Jagdgeschwader 3

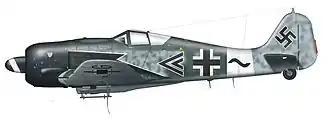
Fw 190A "Sturmböcke" fighter belonging to the unit

The "Geschwader" took part in Operation Barbarossa from 22 June 1941 onwards, and during the offensive against the Soviets JG 3 claimed its 1,000th aircraft destroyed on 30 August. Lützow became the second "Experte" to achieve 100 victories when he downed three Russian fighters near Moscow on 24 October. Lützow was then grounded. On 27 June 1941, "Hauptmann" Gordon Gollob was made "Gruppenkommandeur" II./JG 3, following the mid-air collision death of "Hauptman" Lothar Keller. He claimed 18 victories in August and achieved 37 victories in October, including 9 aircraft shot down over the Perekop Isthmus on 18 October and 6 aircraft on 22 October. He was awarded the "Eichenlaub" (Oak Leaves) on 26 October for 85 victories. He led II./JG 3 until November 1941.